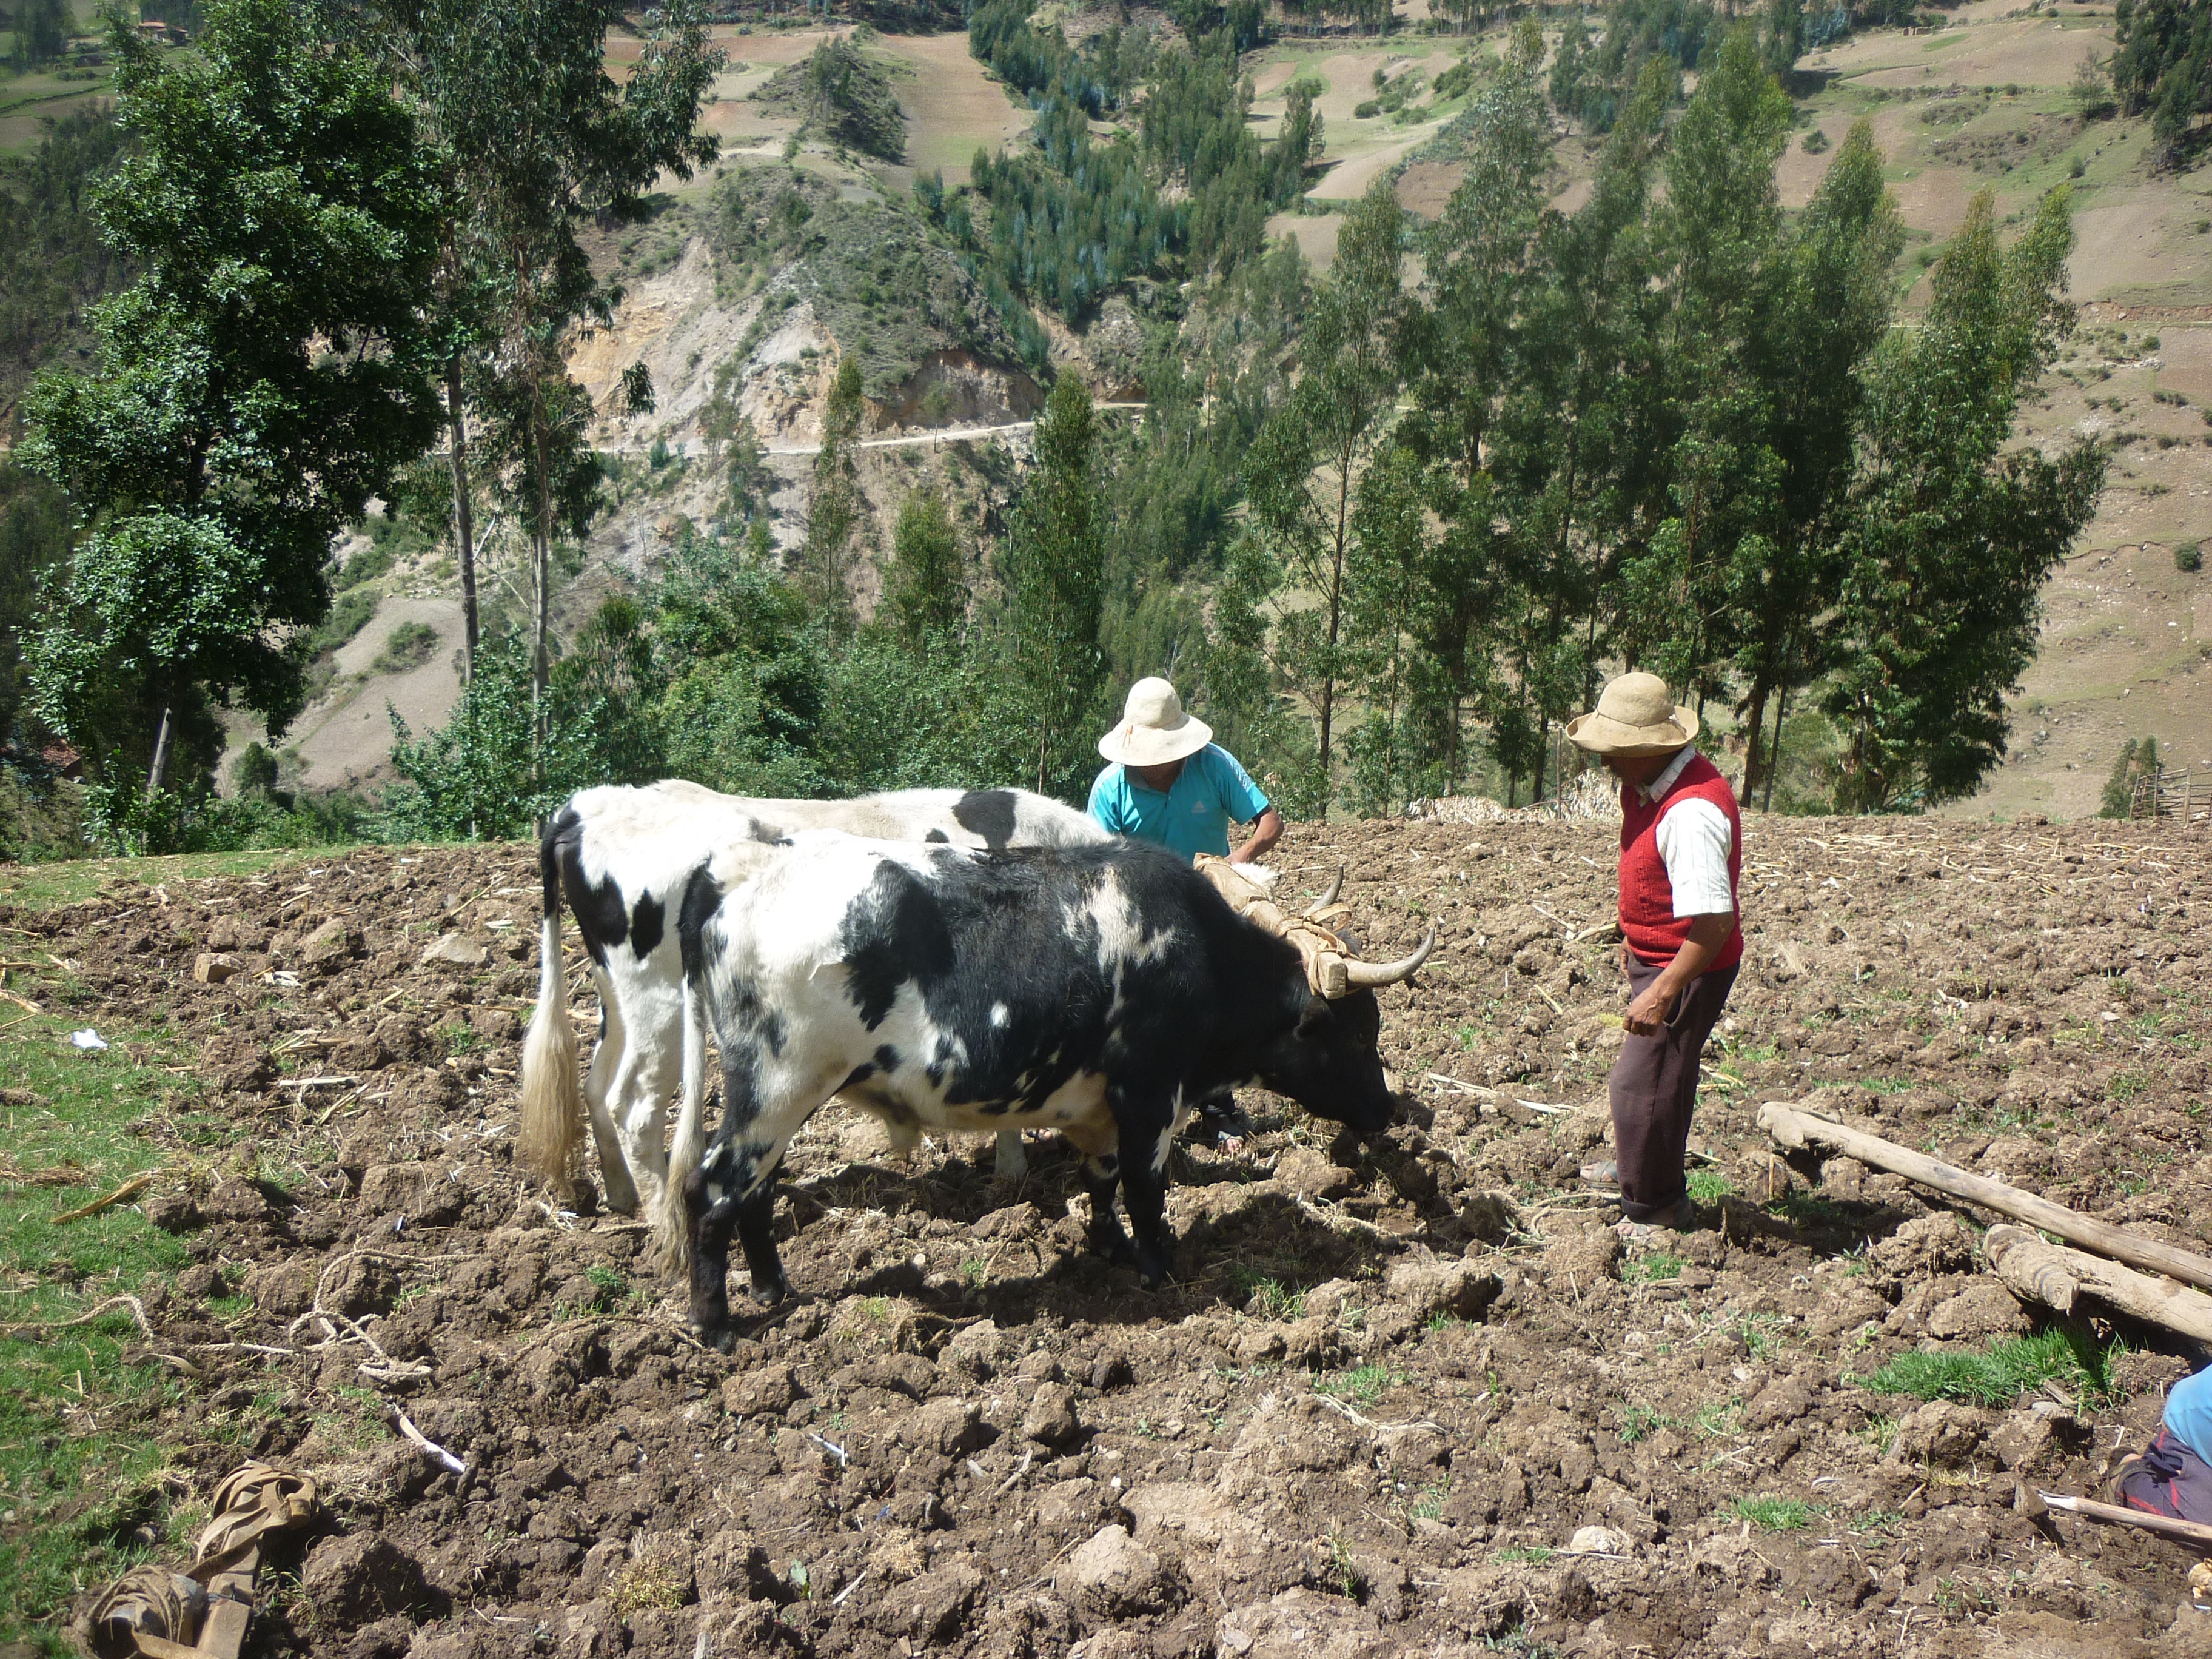
landscape, nature, field, farm, food, green, pasture, livestock, soil, agriculture, peru, calf, stable, cows, animals, mount, horns, toro, veal, rural area, animal nature, animal husbandry, mammal animal, black and white cows, love animals, cattle like mammal